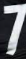
Number: 7